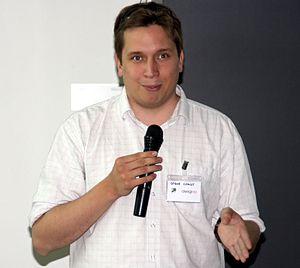
OpenStreetMap est un projet Service collaboratif de cartographie en ligne qui vise à constituer une base de données géographiques libre du monde, en utilisant le système GPS et d'autres données libres. Il a été mis en route en juillet 2004 par Steve Coast à l'University College de Londres.